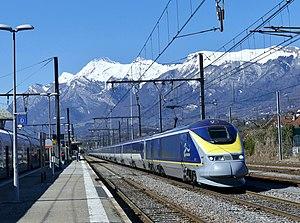
Vue d'un TGV Eurostar assurant le service d'hiver n°9095 de Bourg-Saint-Maurice (dans les Alpes) à Londres, arrivant en gare d'Albertville en Savoie.
On appelle livrée la décoration extérieure d'un matériel roulant ferroviaire. Au cours de son histoire, depuis 1938, la Société nationale des chemins de fer français a utilisé de nombreuses livrées liées aux modes et aux changements de matériels. Certaines sont des essais sans lendemain sur quelques machines, d'autres sont de véritables marqueurs de l'identité de l'entreprise, par exemple la livrée « béton ».
Eurostar International Ltd est une entreprise ferroviaire franco-britannique, qui exploite depuis 1994 les trains à grande vitesse reliant Paris et Bruxelles au Sud de l'Angleterre et à Londres, via Lille et Calais, en empruntant le tunnel sous la Manche. Des trains directs relient également Londres à Amsterdam, Rotterdam, Marne-la-Vallée, Avignon, Lyon et Marseille. En hiver, Eurostar dessert, depuis Londres, Bourg-Saint-Maurice, La Plagne et Moûtiers.